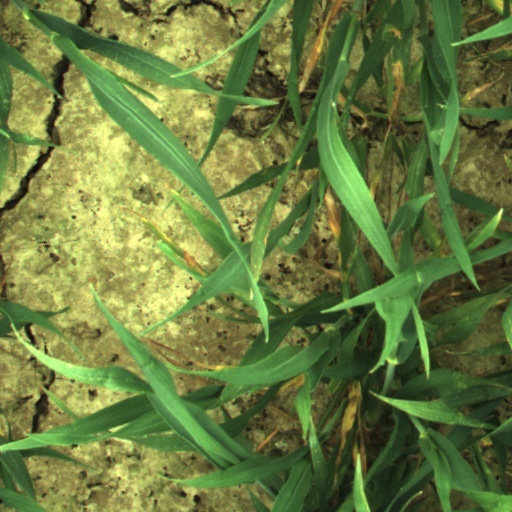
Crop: wheat